Mona Vale Hospital

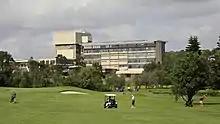
Mona Vale Hospital, viewed from the adjacent Mona Vale Golf Course, pre-2021.

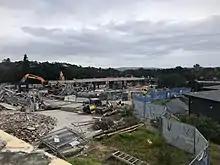
Demolition works on the site of the former Mona Vale hospital, June 2021

Mona Vale Hospital is located in the suburb of Mona Vale, on the Northern Beaches of metropolitan Sydney, Australia. It is a public hospital managed by New South Wales Health, and part of the Northern Sydney Local Health District.